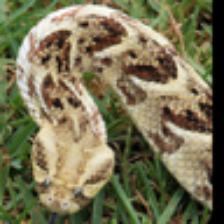
Label: NonHuman